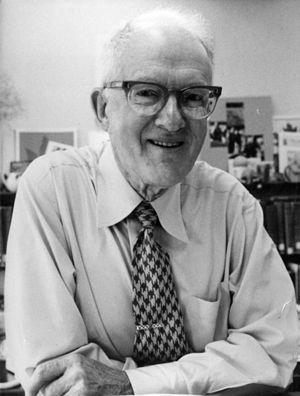
John Thomas Howell est un botaniste américain, spécialiste des Eriogonum. Il fut l'assistant d'Alice Eastwood.